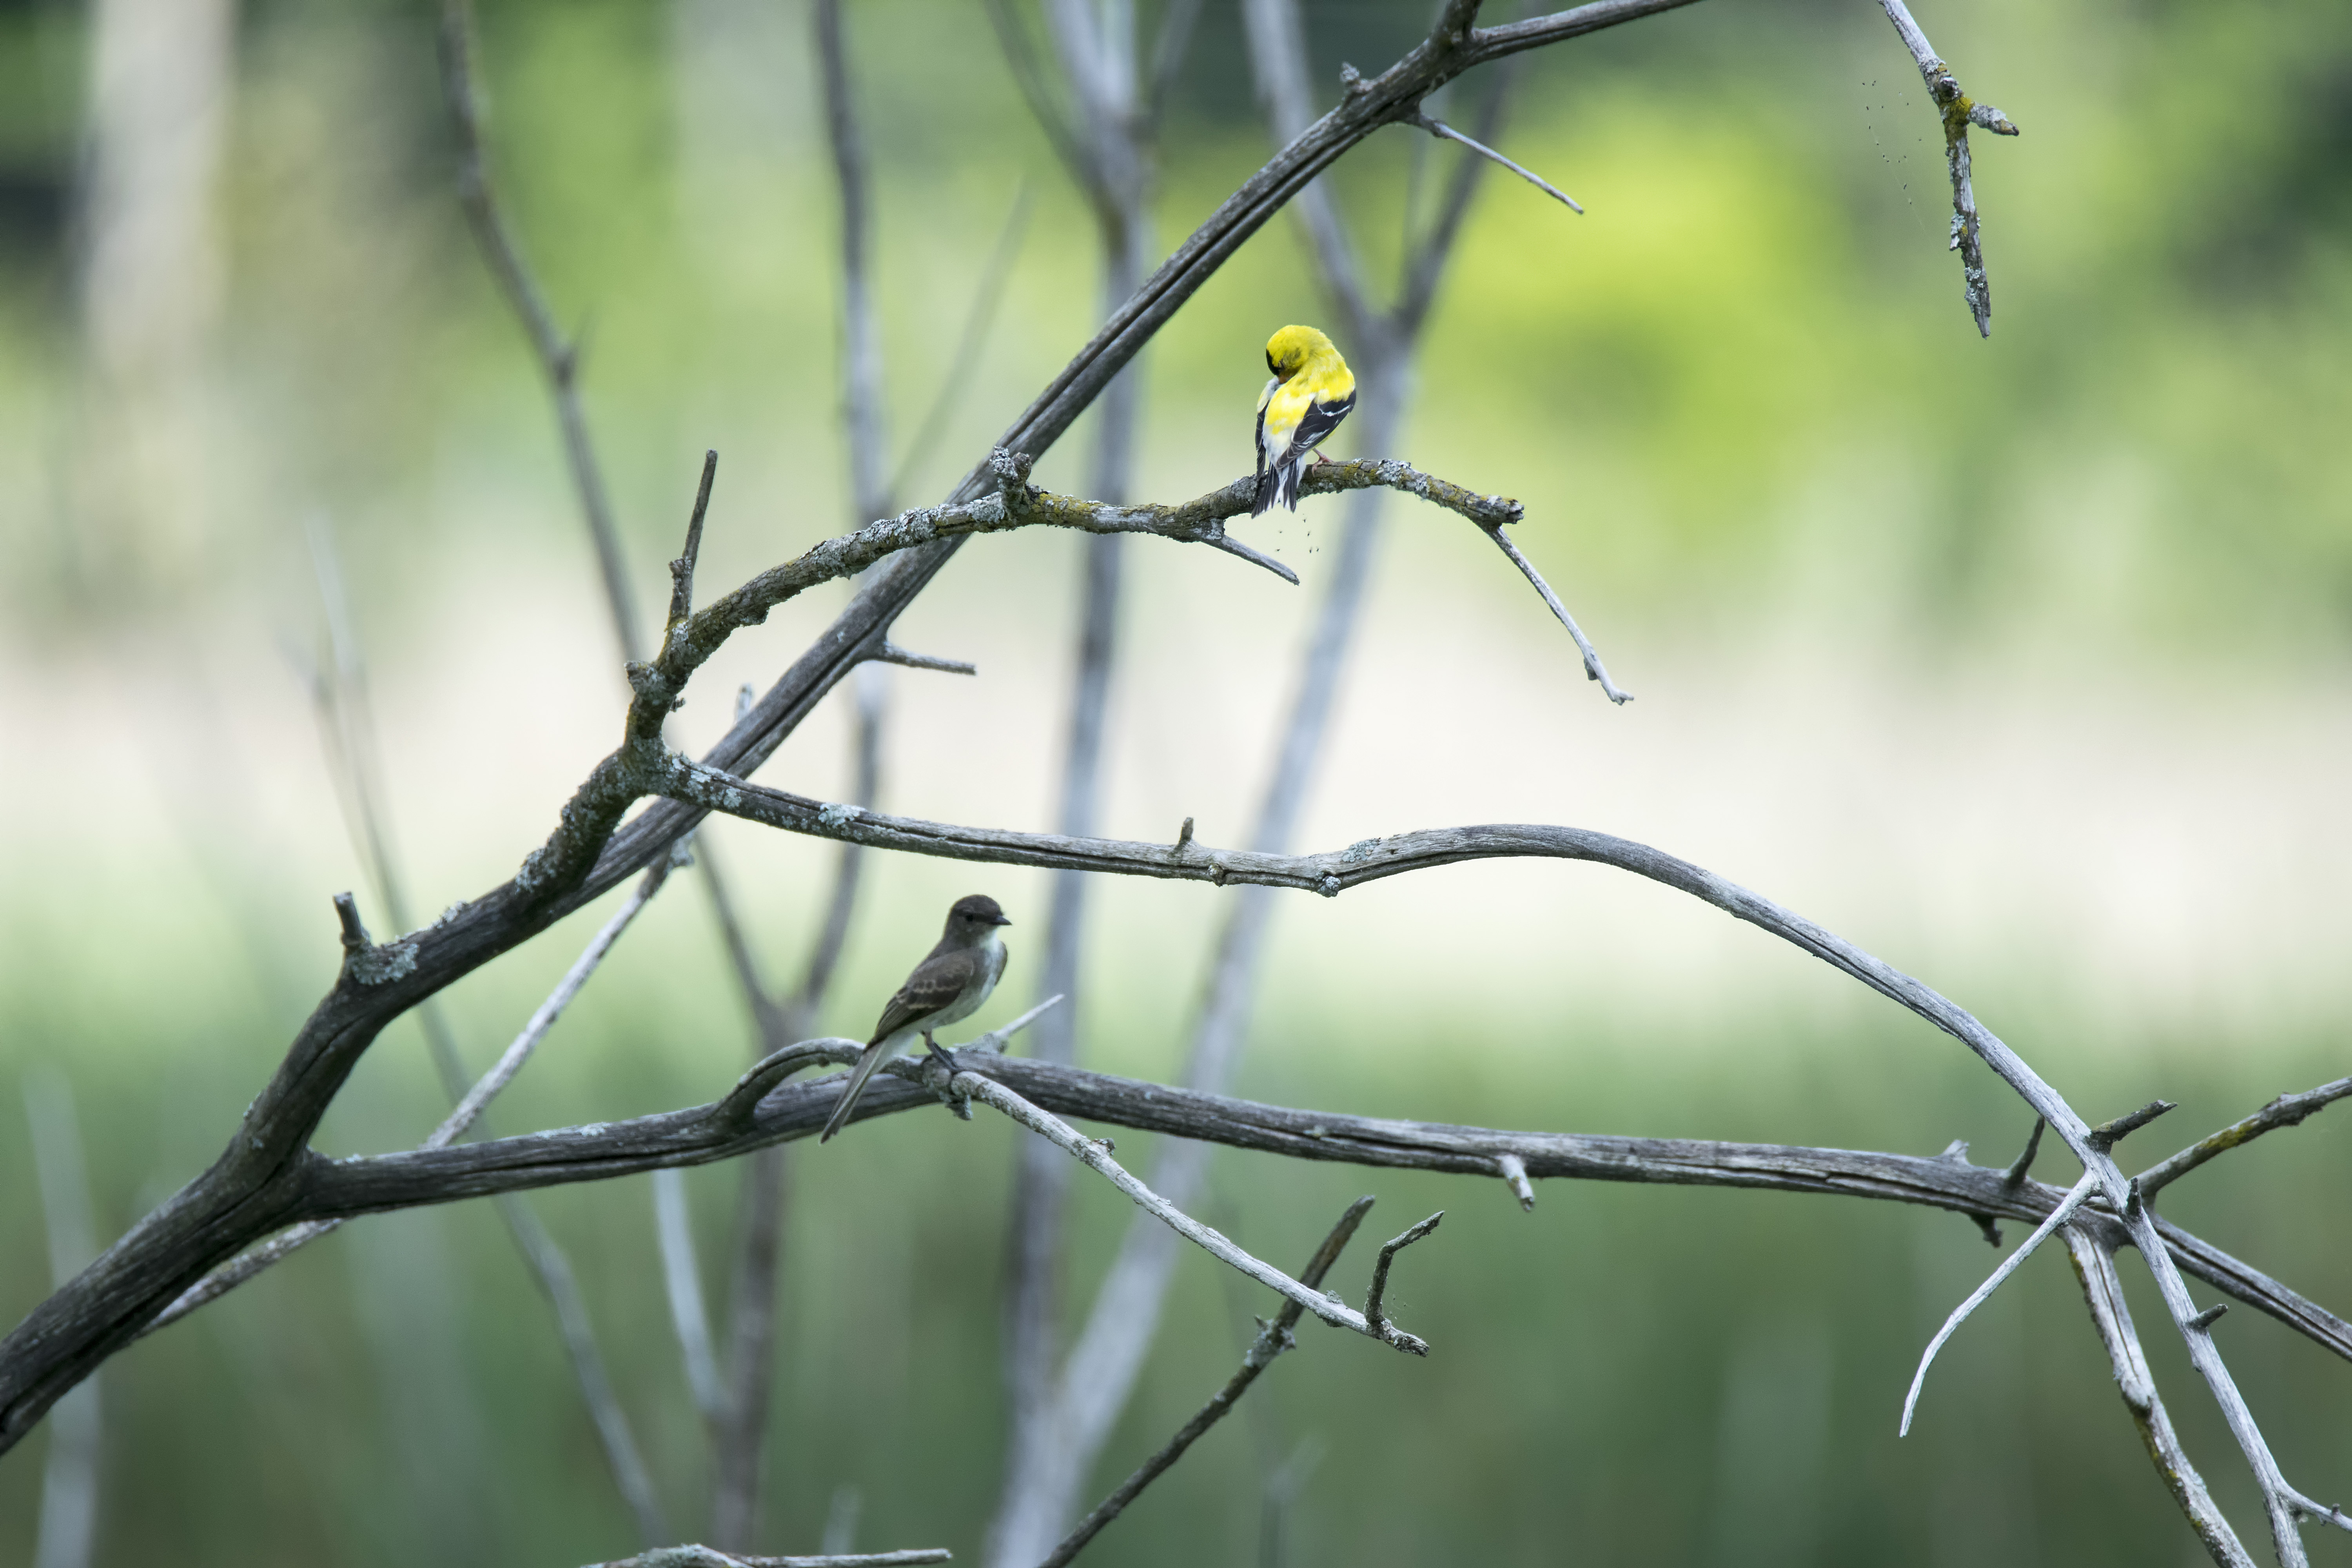
nature, grass, branch, bird, fence, barbed wire, flower, green, fauna, twig, close up, canada, eastern, quebec, sherbrooke, oiseau, moucherolle, phbi, phoebe, plant stem, thorns spines and prickles, wire fencing, home fencing, perching bird